Dil To Pagal Hai

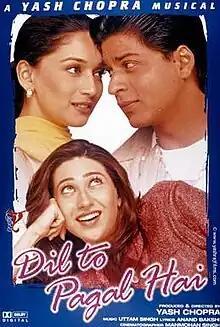
Theatrical release poster

Dil To Pagal Hai is a 1997 Indian Hindi-language musical romance film directed by Yash Chopra. The film stars Shah Rukh Khan, Madhuri Dixit, Karisma Kapoor, and Akshay Kumar. It follows the love lives of the members of a musical troupe, in which two dancers (Dixit and Kapoor) get entangled in a love triangle with their choreographer (Khan). The soundtrack was composed by Uttam Singh, with lyrics written by Anand Bakshi.